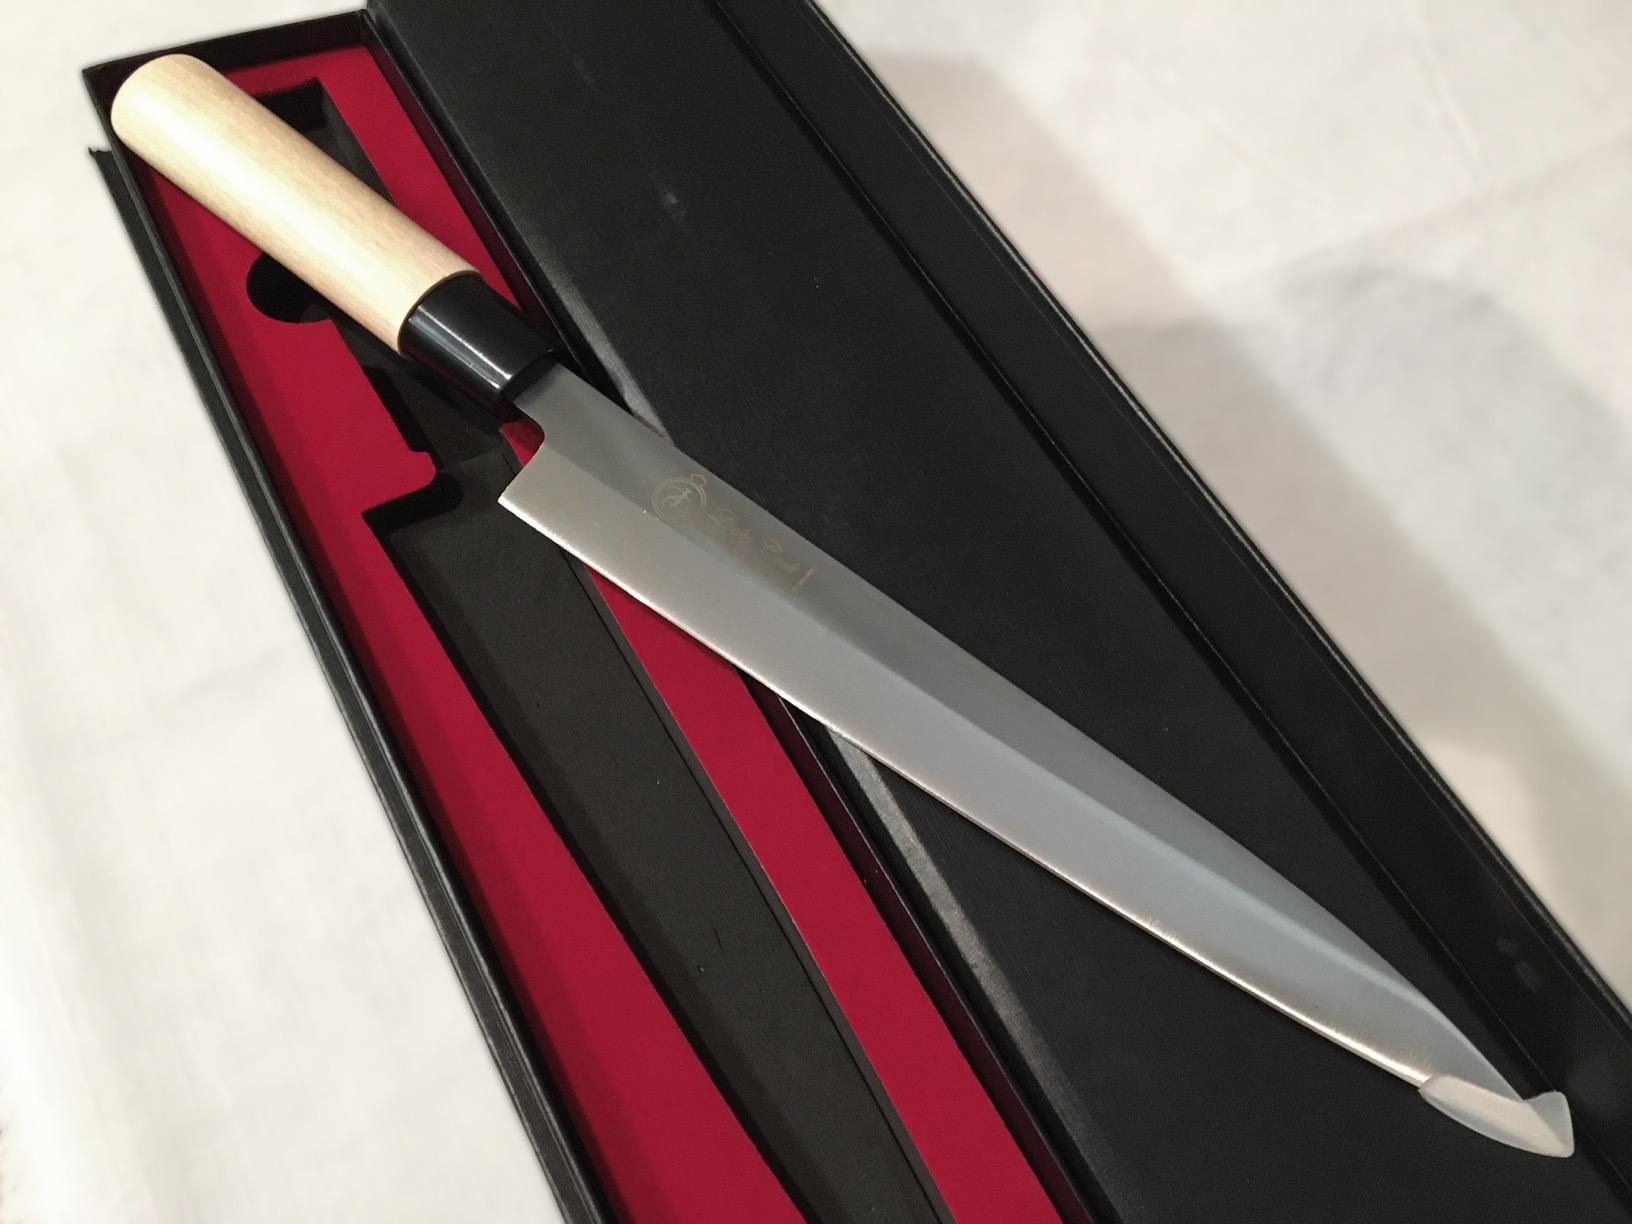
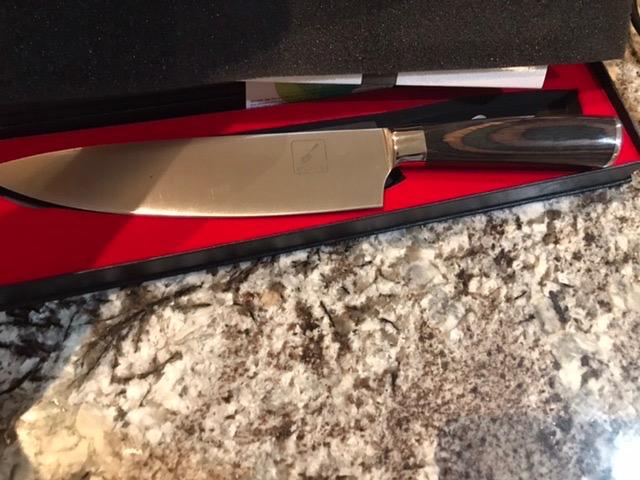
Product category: items_knife
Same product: no